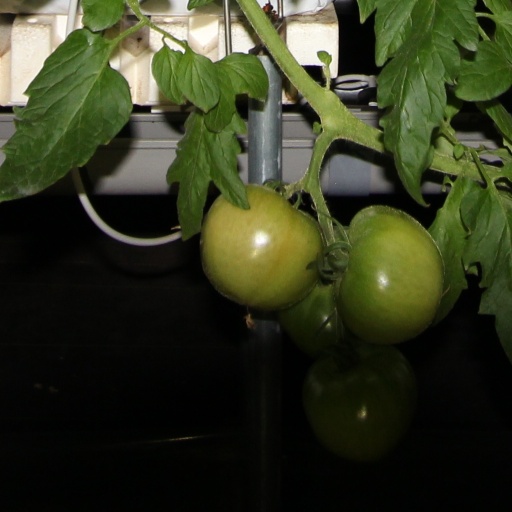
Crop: tomato